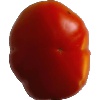
Label: Tomato 1